Sylvain Distin

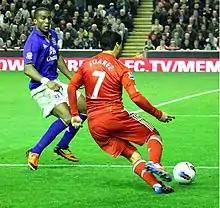
Distin (left, in blue) playing for Everton in a Premier League match against Liverpool on 13 March 2012

In August 2009, Everton signed Distin from Portsmouth for a fee of about £5 million on a three-year contract. He was given the number 15 shirt and made his debut in a 2–1 victory over Wigan Athletic. On 17 September 2009, he scored his first goal for Everton in the UEFA Europa League against Greek team AEK Athens. He scored his second goal for Everton in the UEFA Europa League on 16 February 2010 against Sporting CP to give Everton a 2–1 win. Distin was later sent off resulting in Sporting's goal from the penalty spot after a poor touch following an equally poor Jack Rodwell pass. Distin scored his first league goal for the club against Liverpool on 16 January 2011, heading in from a corner at the start of the second half. During his 2011–12 season, Distin assisted goalkeeper Tim Howard's 100-yard goal, notable as only the fourth goal from a keeper in the history of the Premier League.